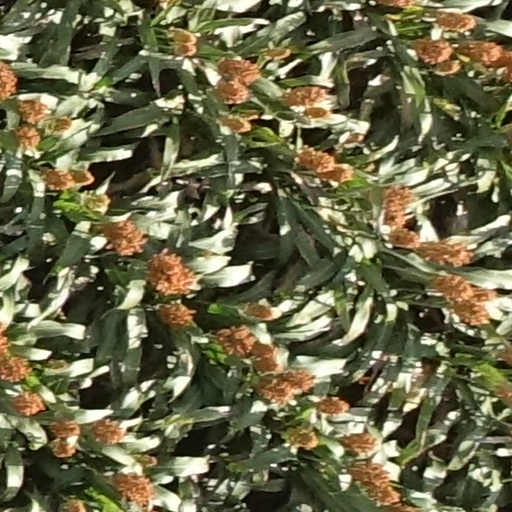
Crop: sorghum